Reaction to the 2010 Copiapó mining accident

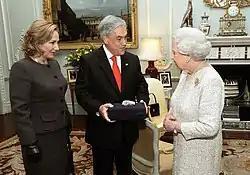
Chilean President Sebastián Piñera and First Lady Cecilia Morel present a souvenir gift rock from the San Jose Mine to Queen Elizabeth II on 18 October 2010 during a state visit to the UK.

The government provided exclusive non-stop television coverage of the rescue, available for free to broadcasters around the world. The contract was won by state-owned television station TVN, which deployed a team of 45 people. The government signal offered live views from inside the mine as the rescue capsule reached its destination.